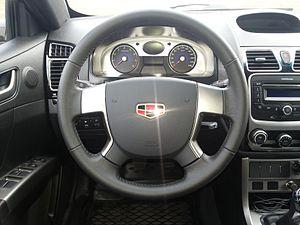
Emgrand était une marque automobile lancée par Geely en août 2009. La marque a été dissoute en 2014 et les modèles ont été réintégrés dans Geely, sous la série Emgrand.